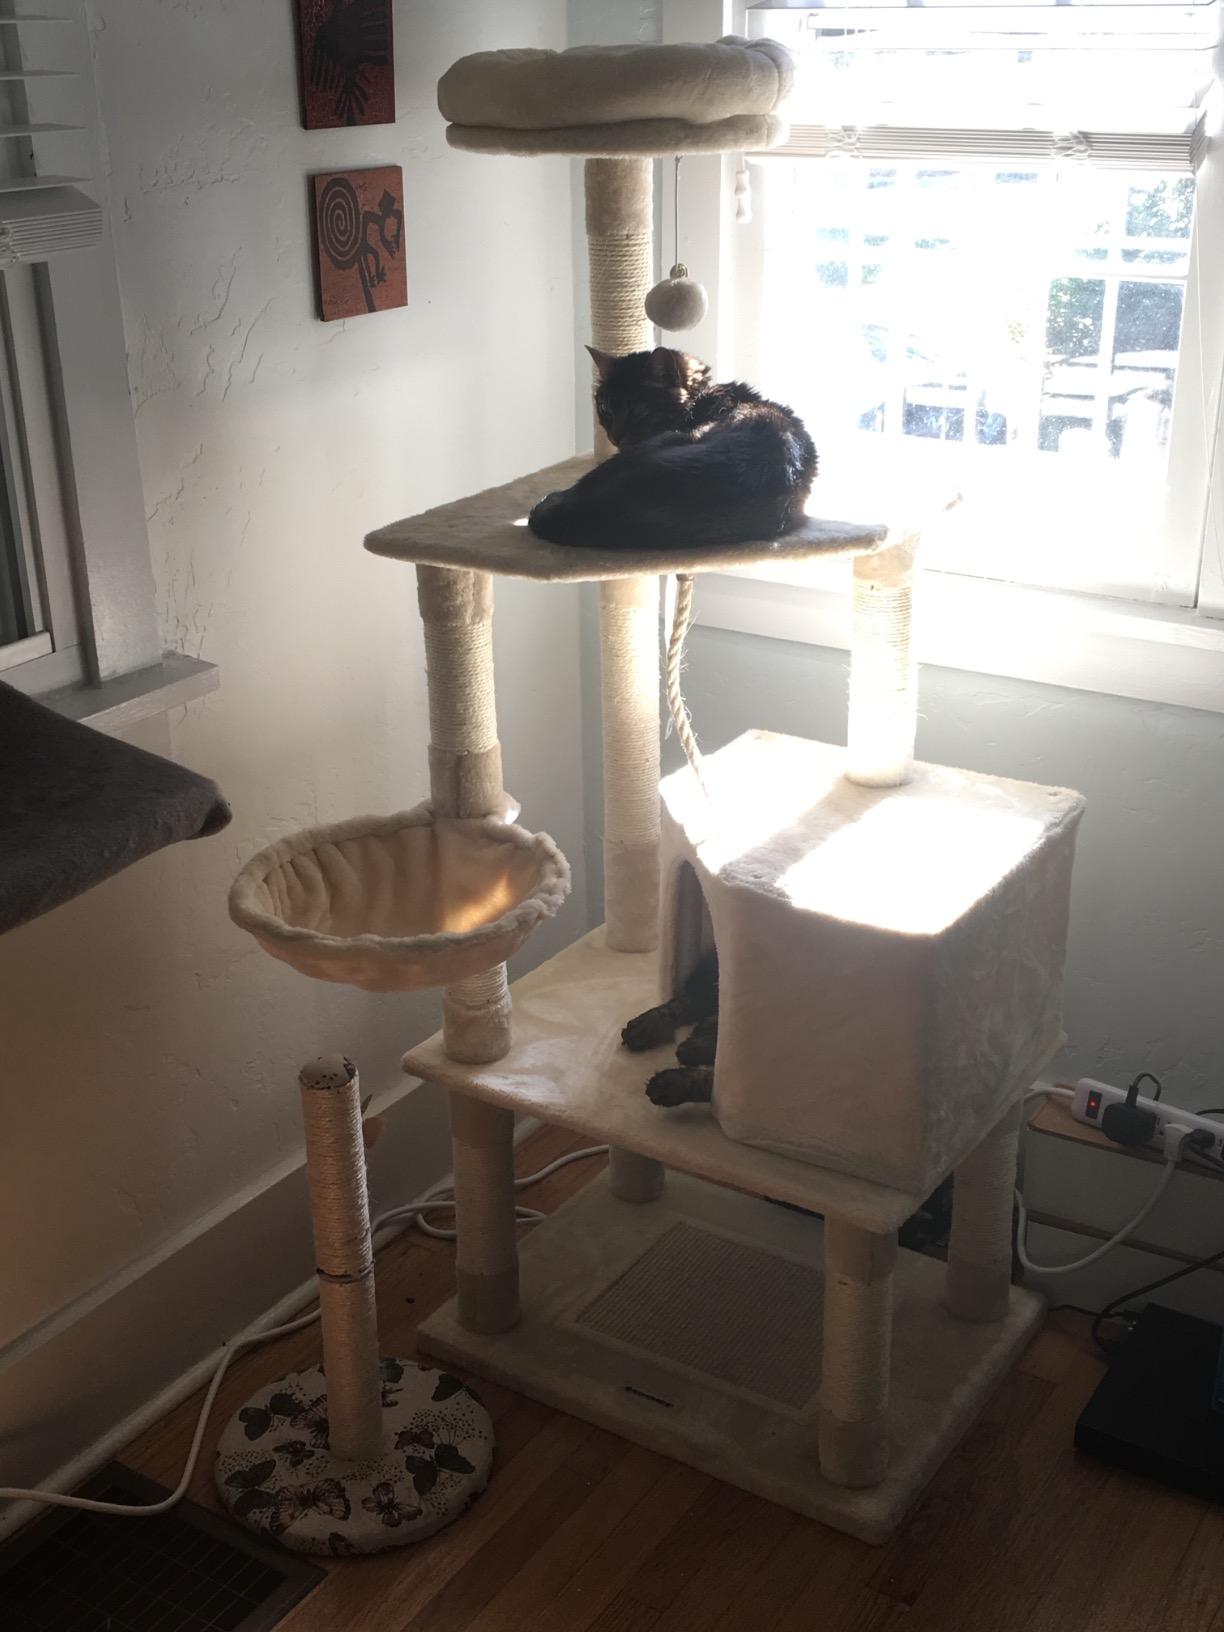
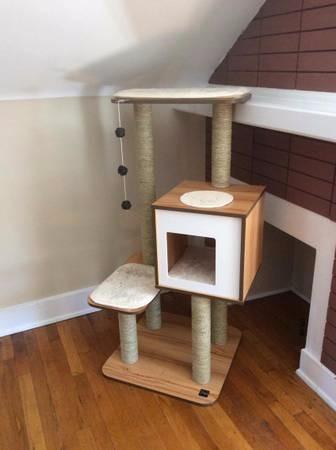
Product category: items_cat tree
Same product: no